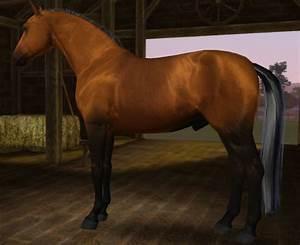
horse